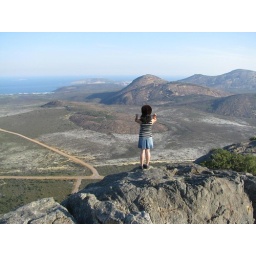
125/365 Dutch girl in a russian hat at frenchmans peak in australia, photographed by a brit